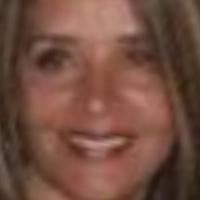
Age group: age 56-65